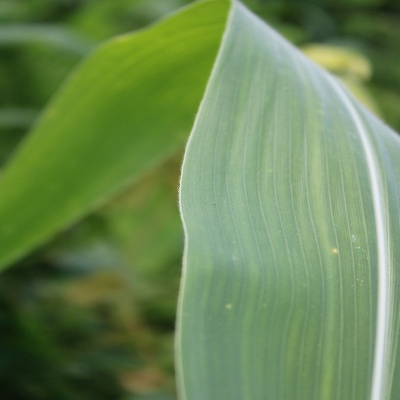
Crop: Maize
Condition: leaf spot